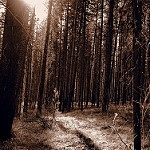
Label: forest